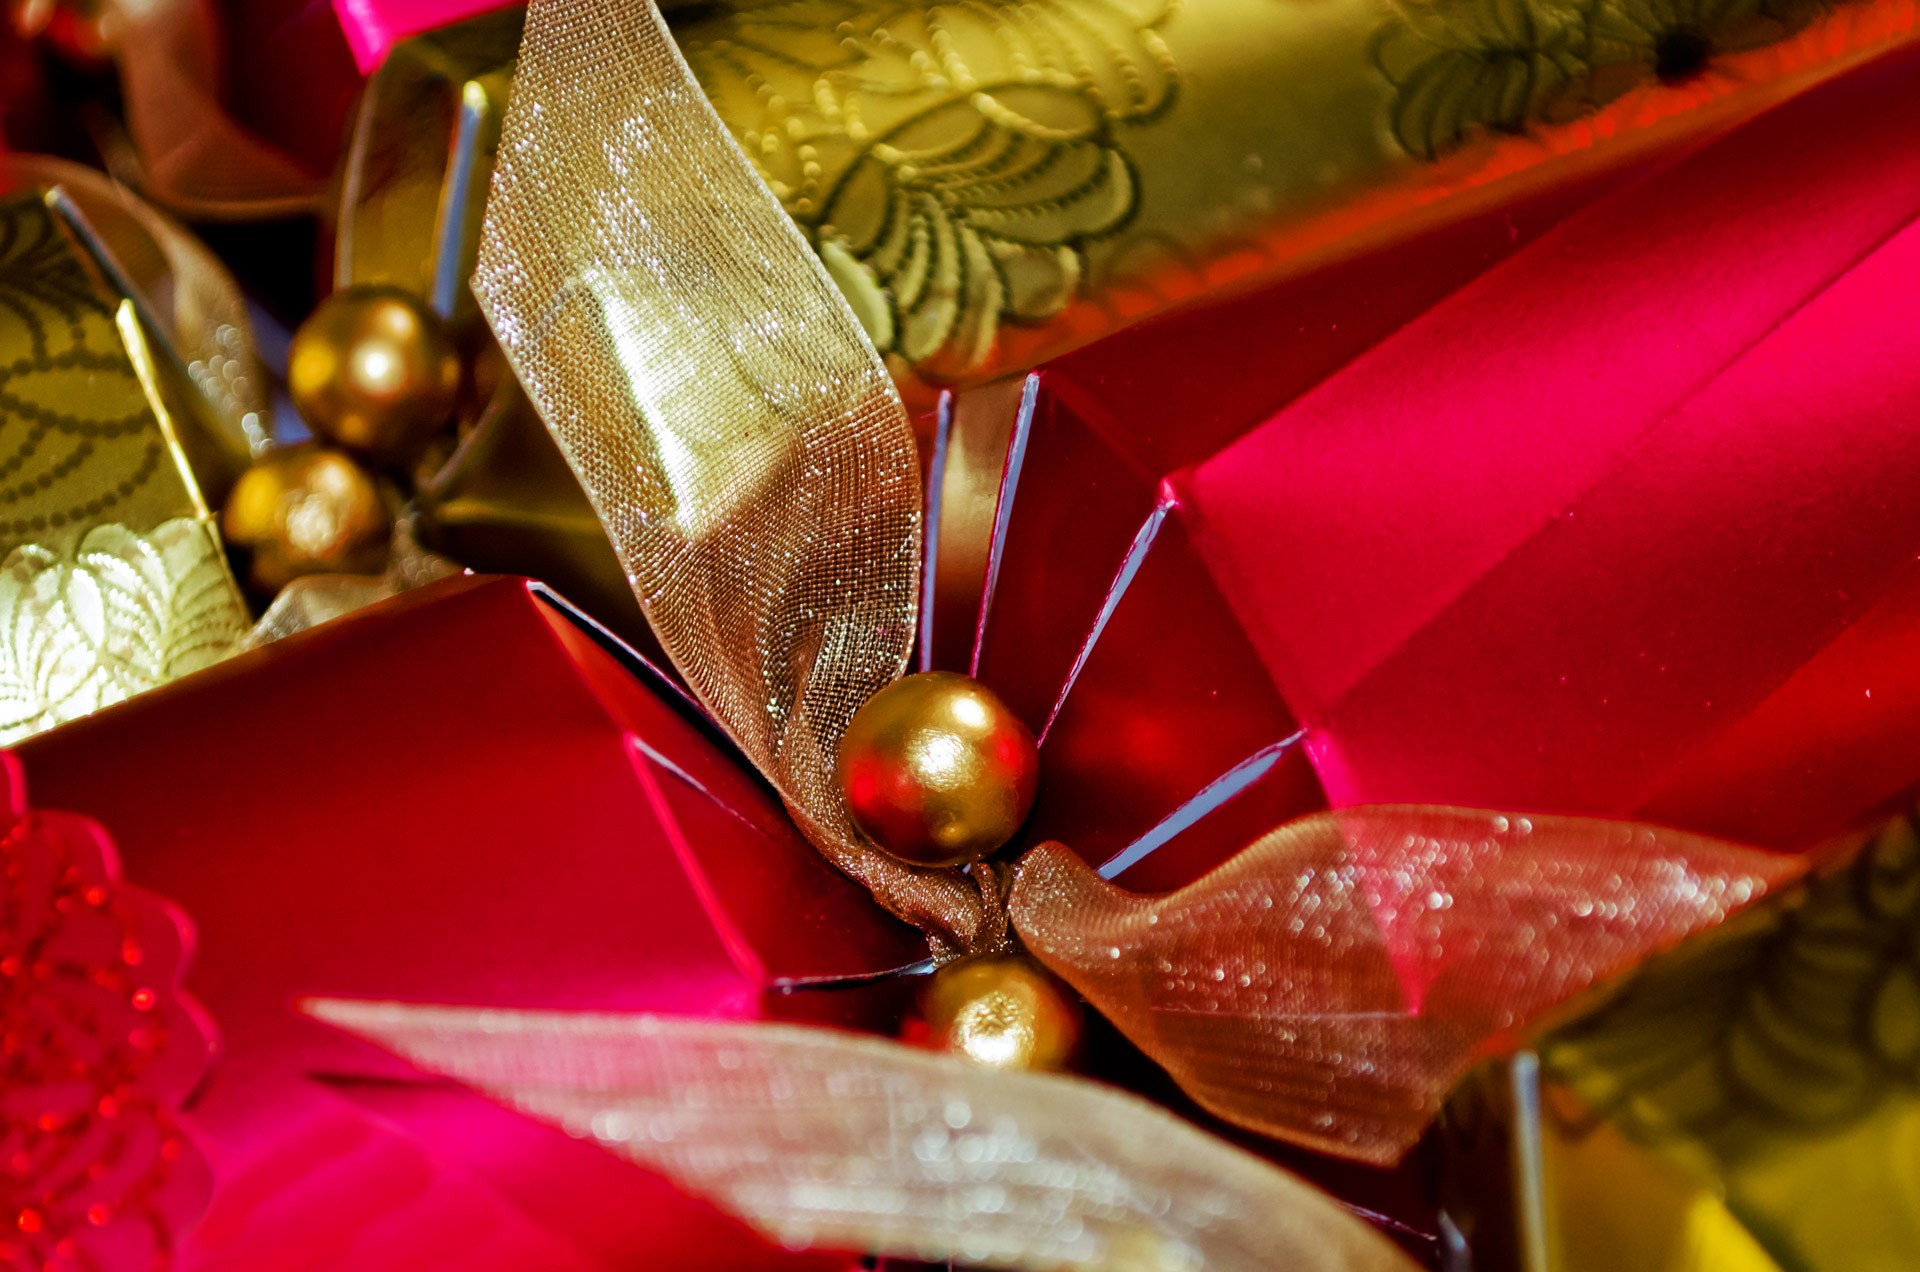
abstract, flower, petal, isolated, celebration, decoration, golden, red, color, holiday, christmas, ribbon, season, cracker, festive, close up, christmas decoration, gold, party, seasonal, event, tradition, shiny, xmas, traditional, surprise, metallic, nobody, macro photography